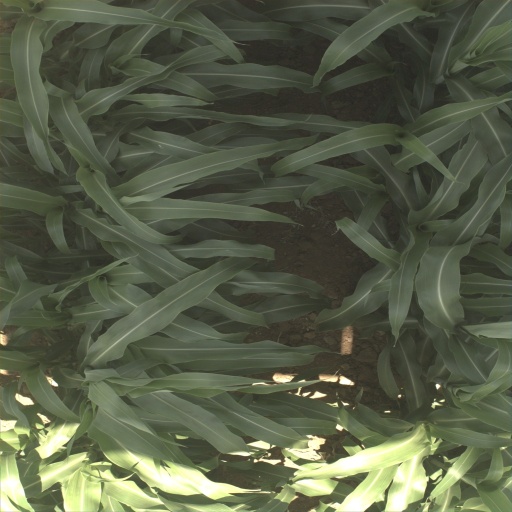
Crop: sorghum